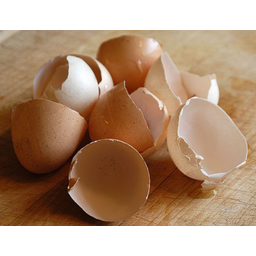
Label: eggshells